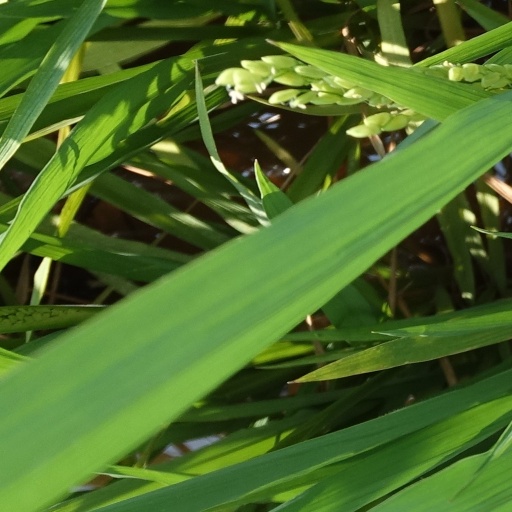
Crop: rice